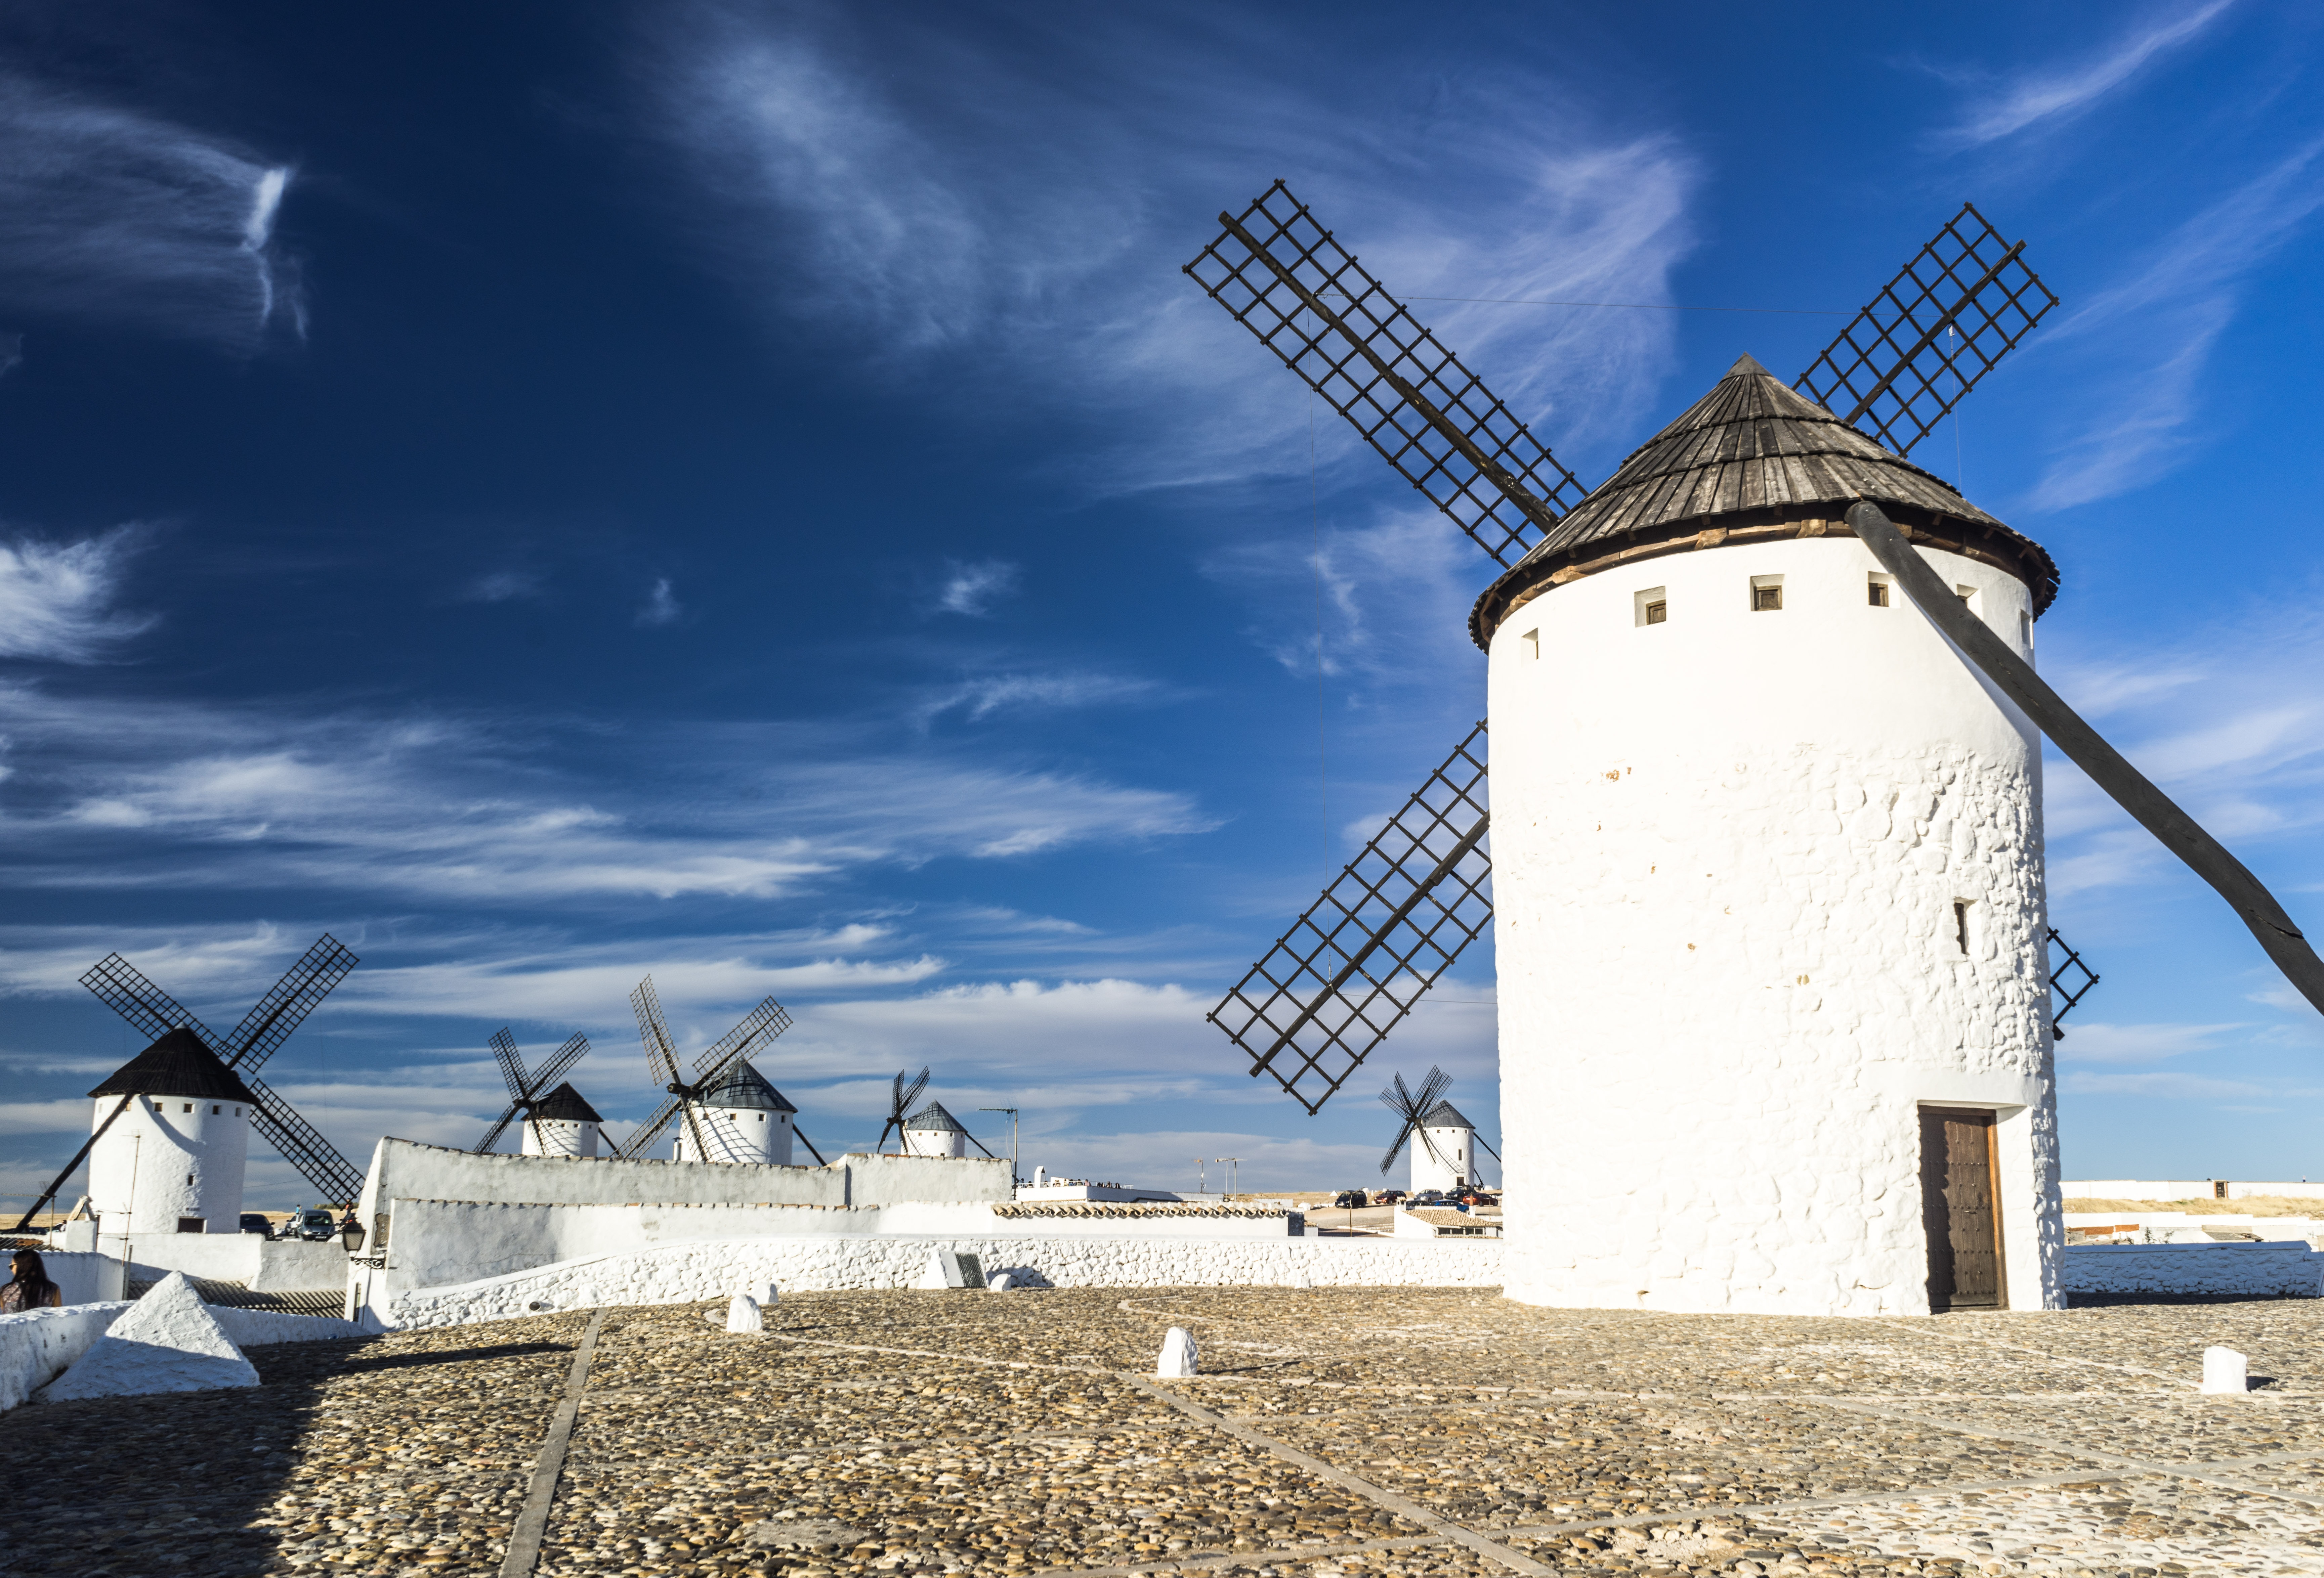
landscape, nature, person, architecture, people, sky, sunset, white, field, windmill, wind, building, tourist, relax, tower, tourism, grind, energy, ecology, colors, mill, stain, illustration, loneliness, wallpaper, beauty, purity, windmills, renewable energy, emotion, giants, wind turbines, ecological, cervantes, don quixote, castile la mancha, the emotion